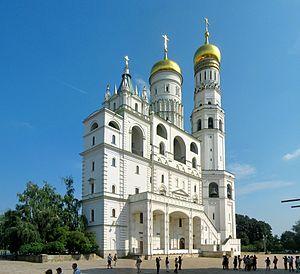
Le Clocher d'Ivan le Grand est le plus haut des clochers du Kremlin de Moscou.